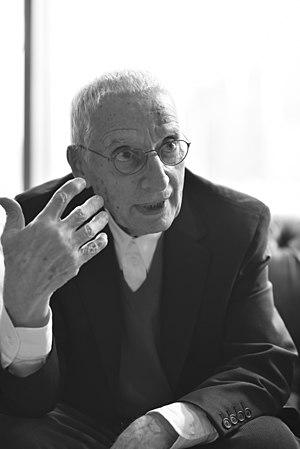
Alessandro Mendini est un architecte et designer italien, né le 16 août 1931 à Milan et mort le 18 février 2019 dans la même ville.